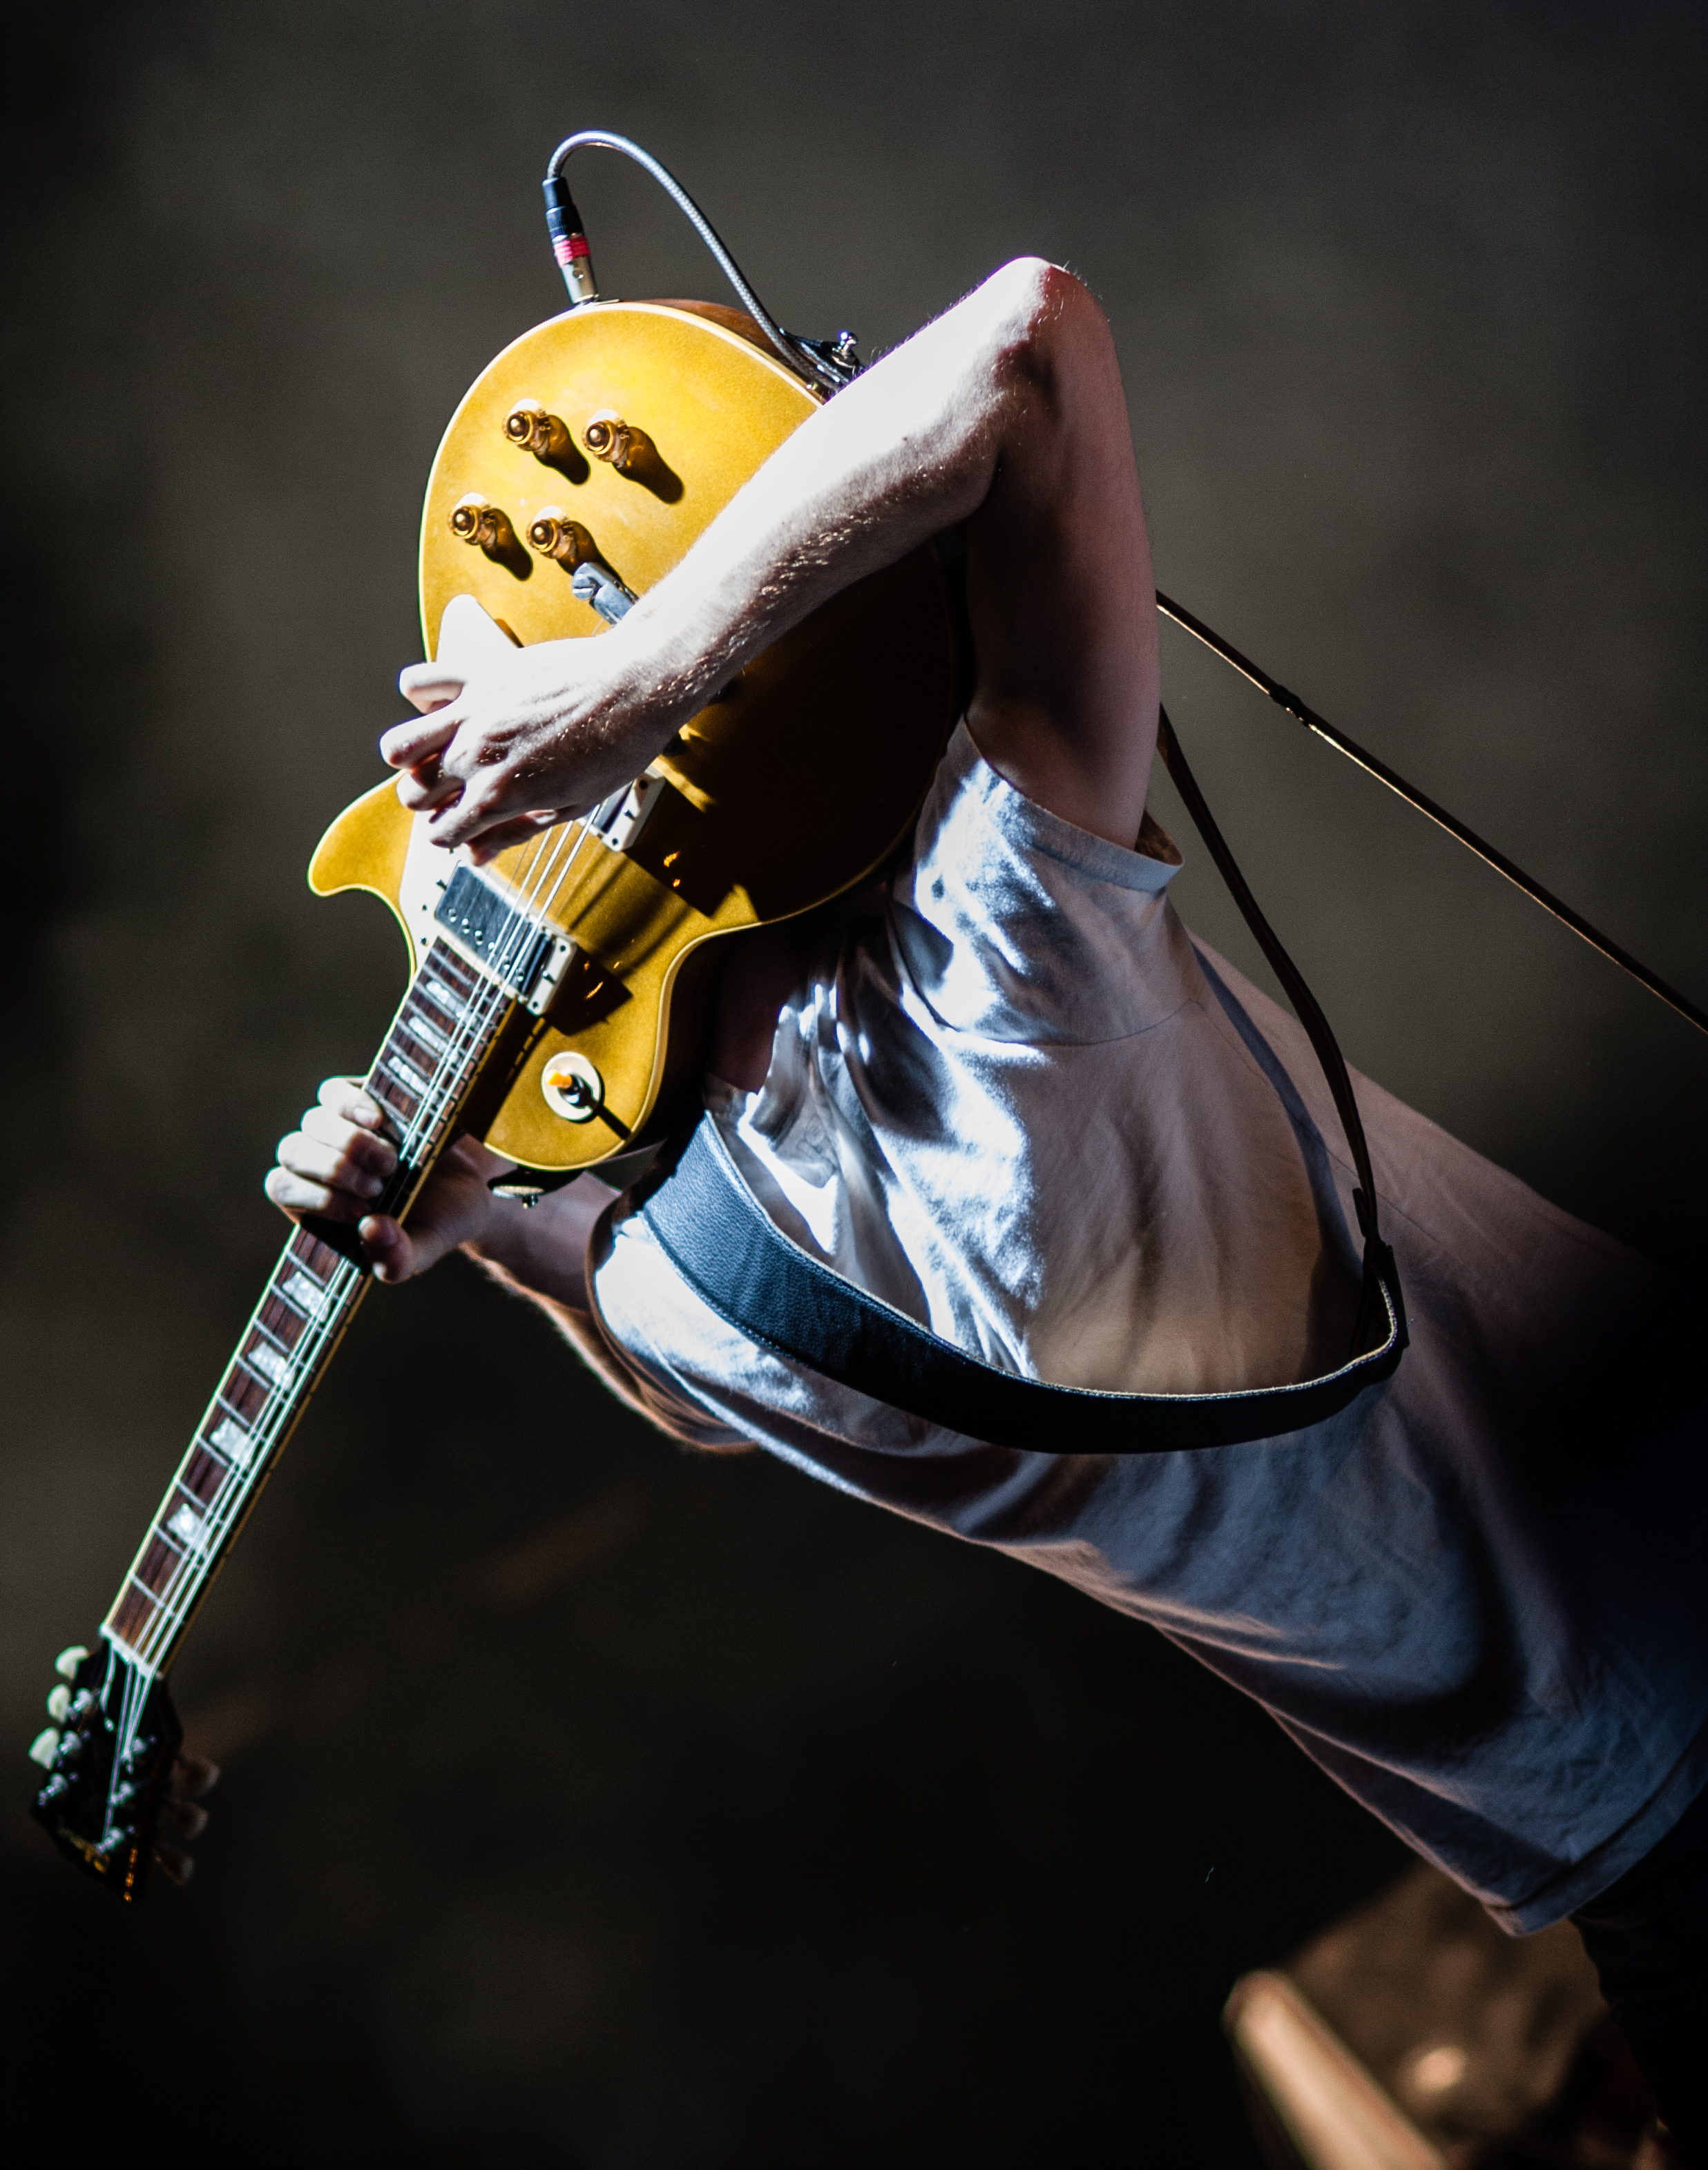
person, music, guitar, summer, concert, live, spring, canon, musician, festival, 40d, gig, brussels, 2012, raoul, chichin, catherineringer, raoulchichin, guitarhead, performance, singing, guitarist, entertainment, performing arts